Paul Max Bertschy

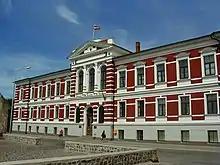
Former district court, today Liepāja City Council, by Bertschy

Paul Max Bertschy was born in Strausberg in Germany, in a family of carpenters. He was one of nine children. He studied in Berlin and also abroad. He left Berlin due to its fierce competition and sought a career as an architect in what are now the Baltic states. The first years of his career he worked for several different architectural firms. From 1860 to 1864, he was in Riga working in the firm of Heinrich Scheel. He then moved to Daugavpils, where he was engaged in the construction of a railway line between Daugavpils and Vitebsk. At the same time he accepted separate commissions and took on Wilhelm Neumann as his pupil.